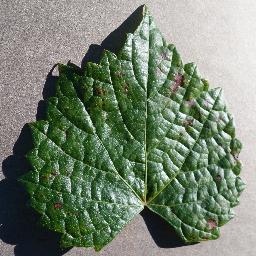
Label: Grape___Esca_(Black_Measles)